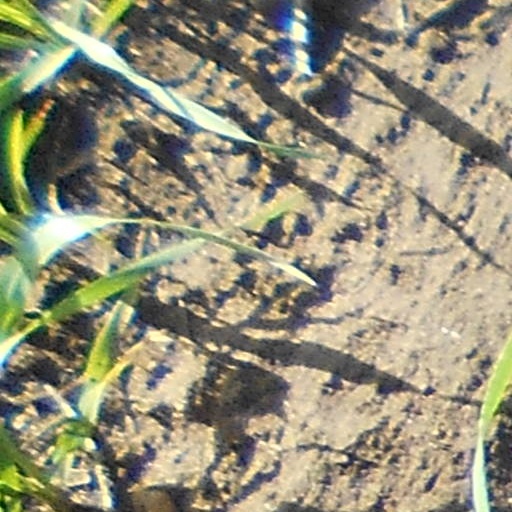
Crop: wheat